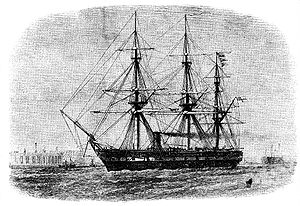
Challenger-ekspeditionen
Billede af "Challenger" fra slutningen avf 1800-tallet
Challenger-ekspeditionen var en videnskabelig ekspedition, som udførtes 1872-1876, og hvilken lagde grunden for oceanografien.